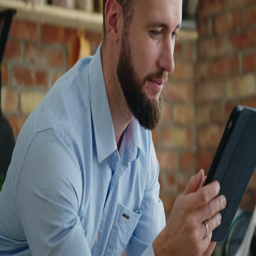
man with a tablet pc on a kitchen